Song dynasty

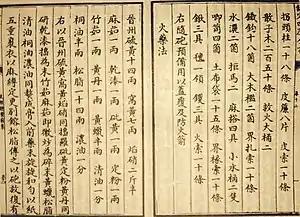
Earliest known written formula for gunpowder from the "Wujing Zongyao" (1044)

The main food staples in the diet of the lower classes remained rice, pork, and salted fish. In 1011, Emperor Zhenzong of Song introduced Champa rice to China from Vietnam's Kingdom of Champa, which sent 30,000 bushels as a tribute to Song. Champa rice was drought-resistant and able to grow fast enough to offer two harvests a year instead of one.